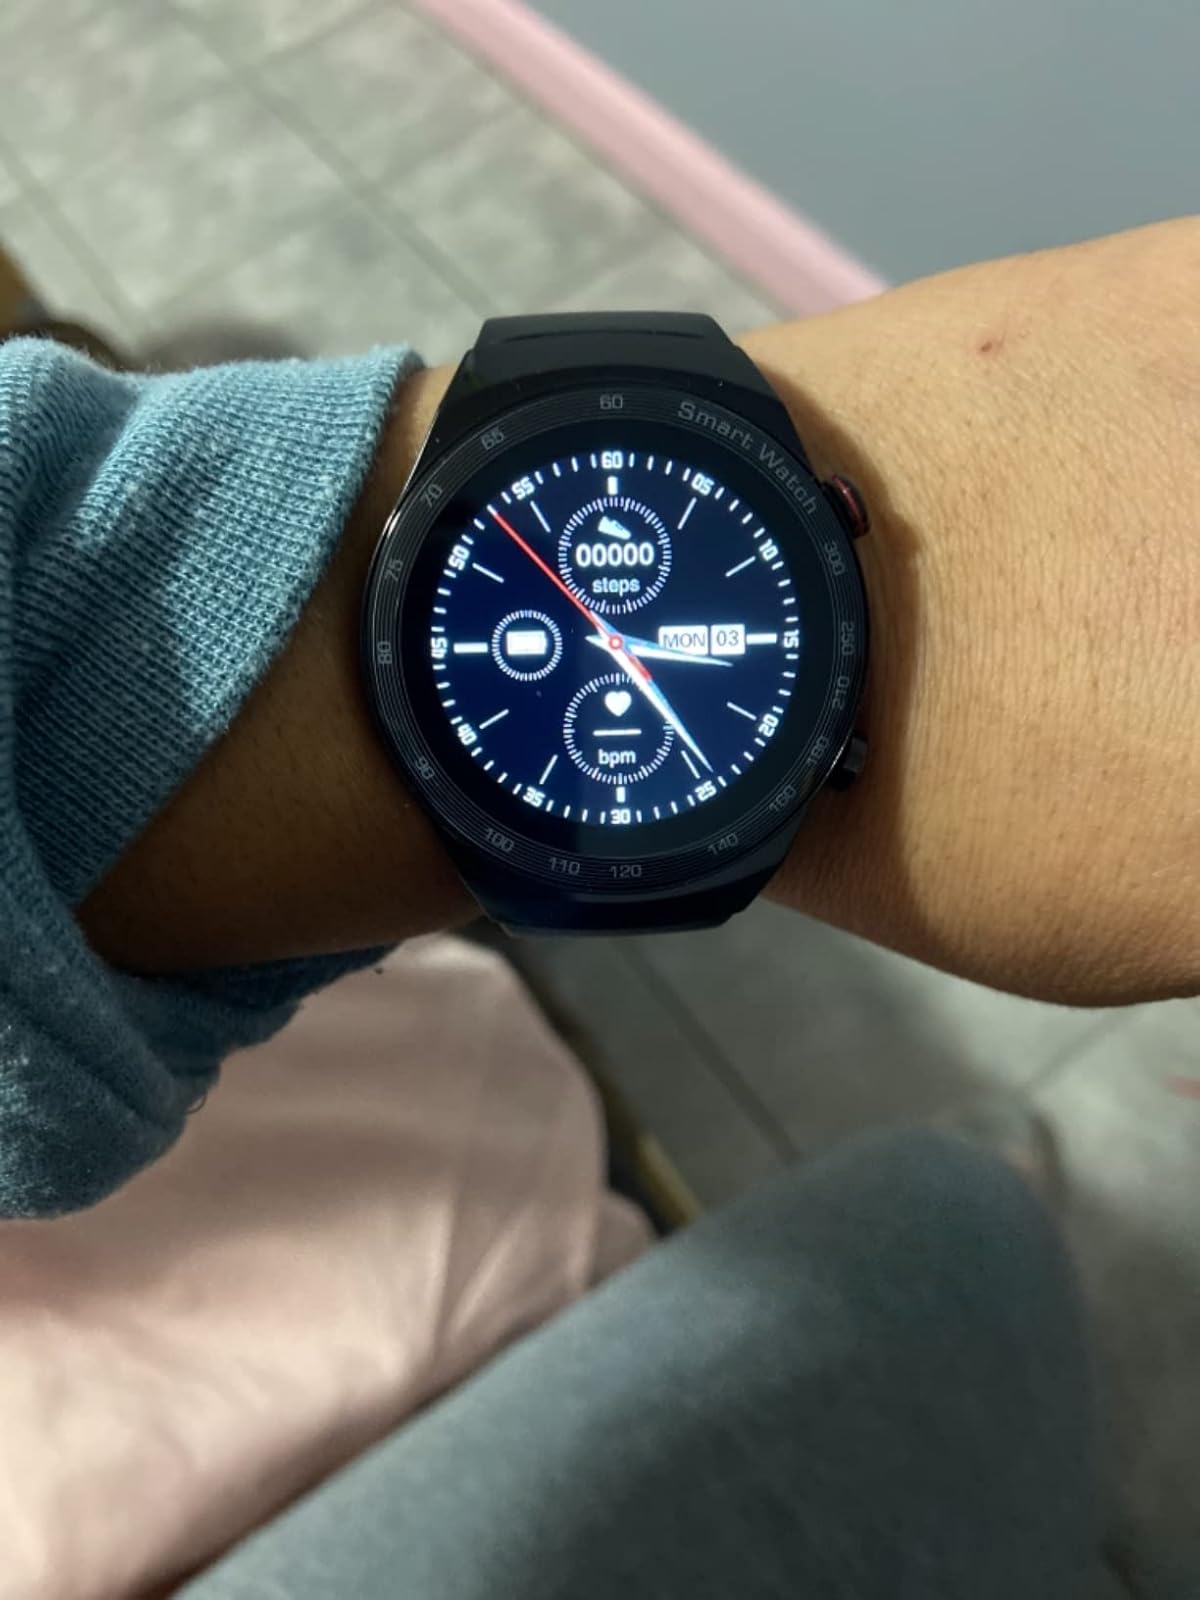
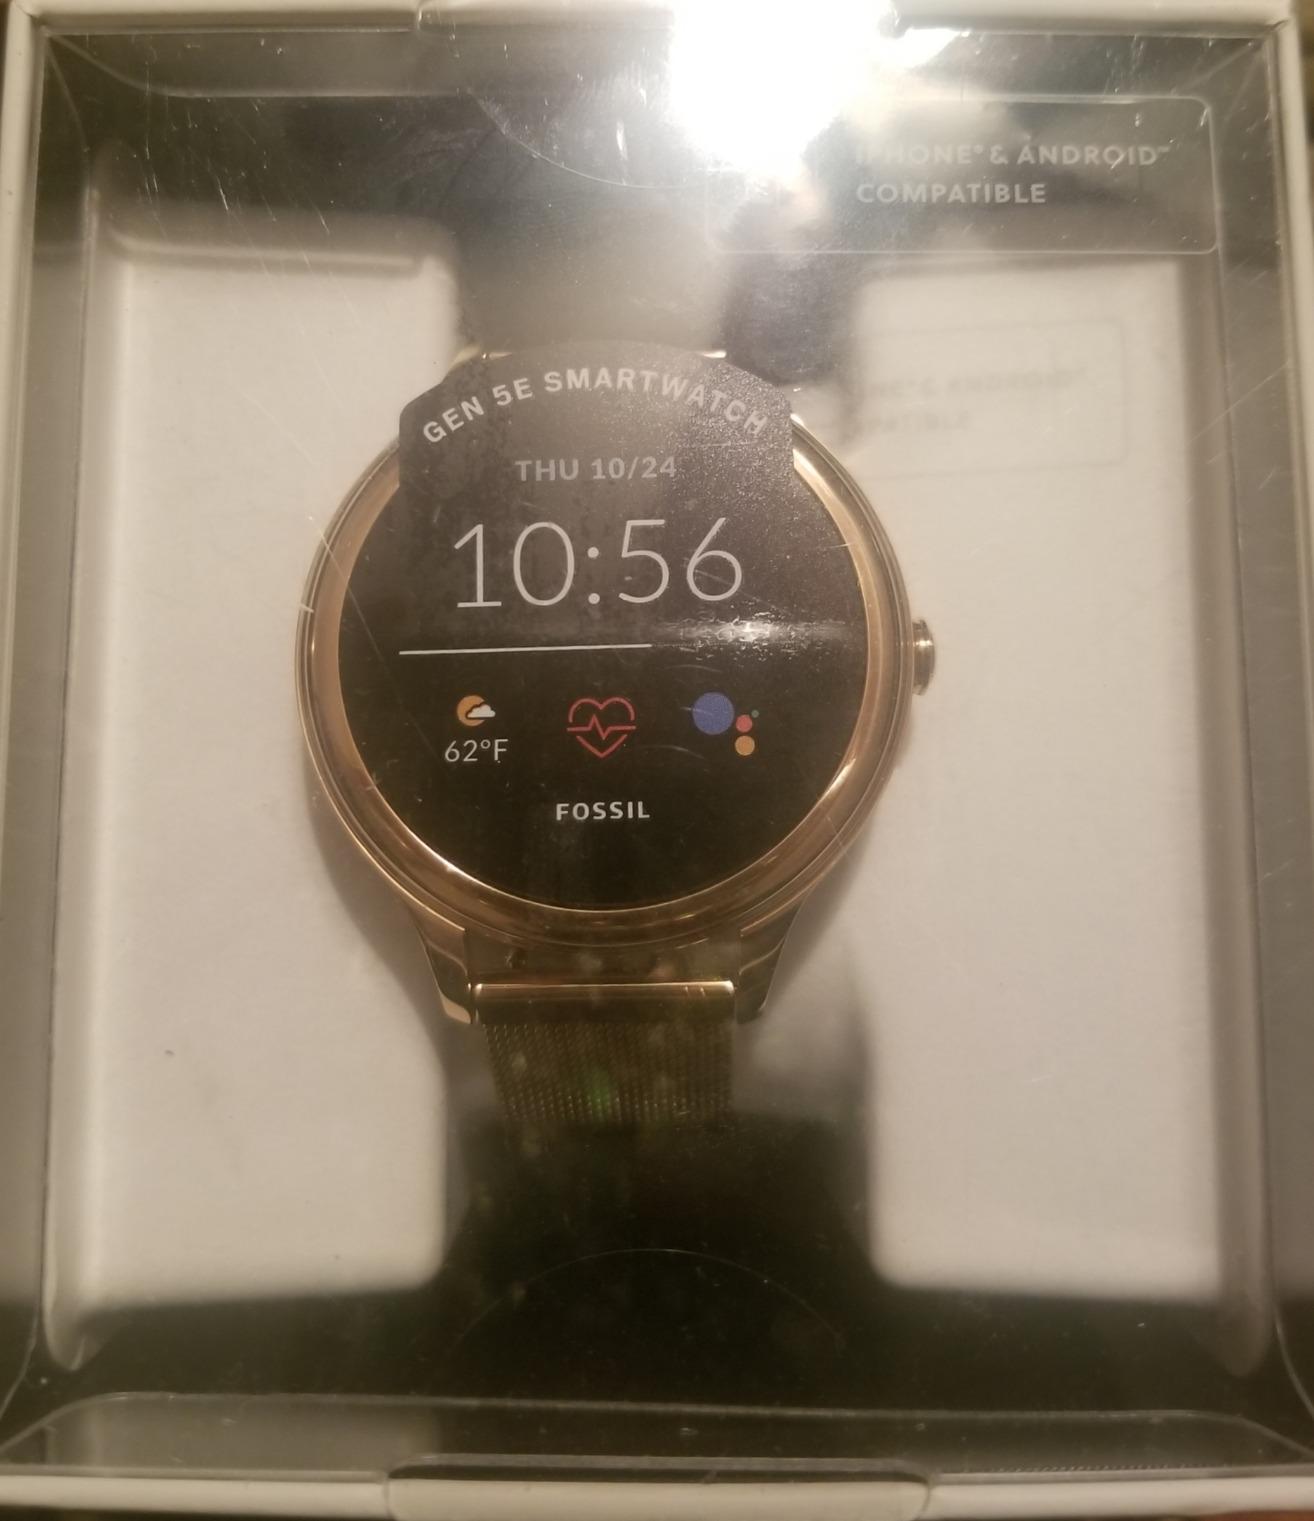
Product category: smartwatch
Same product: no